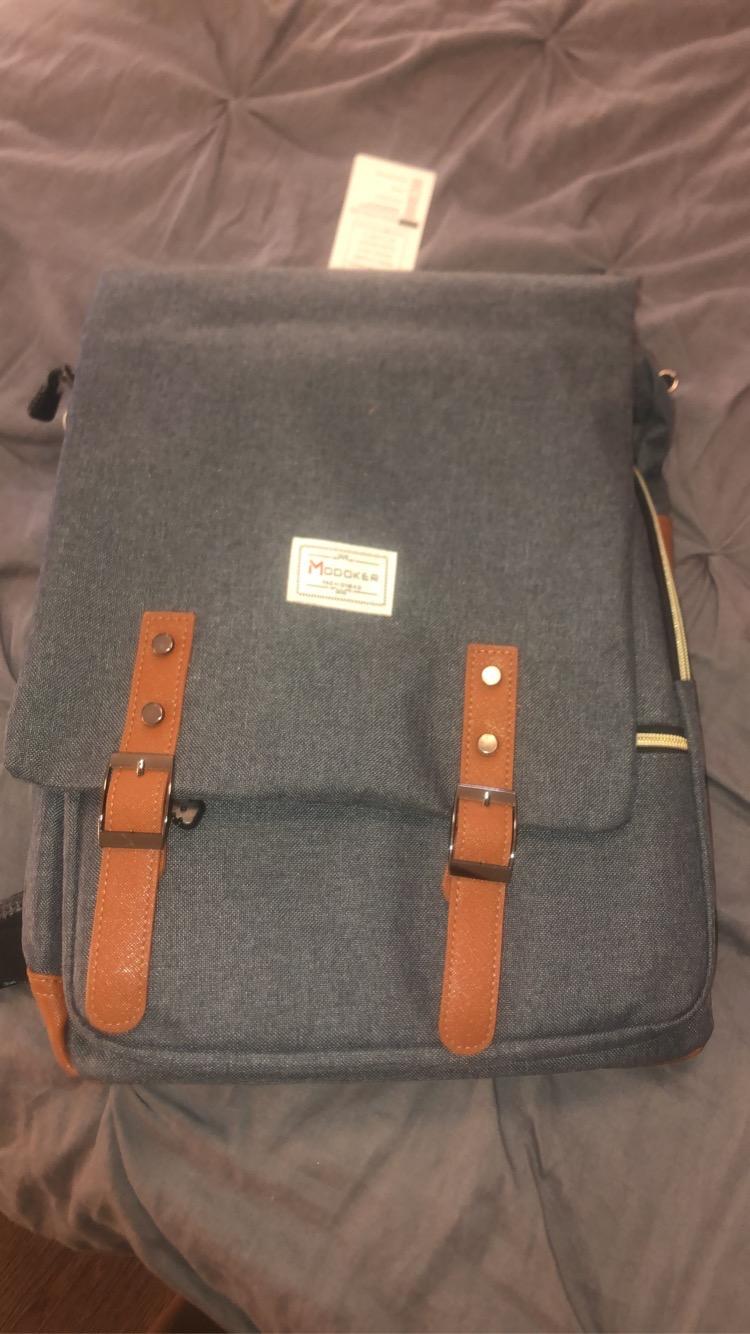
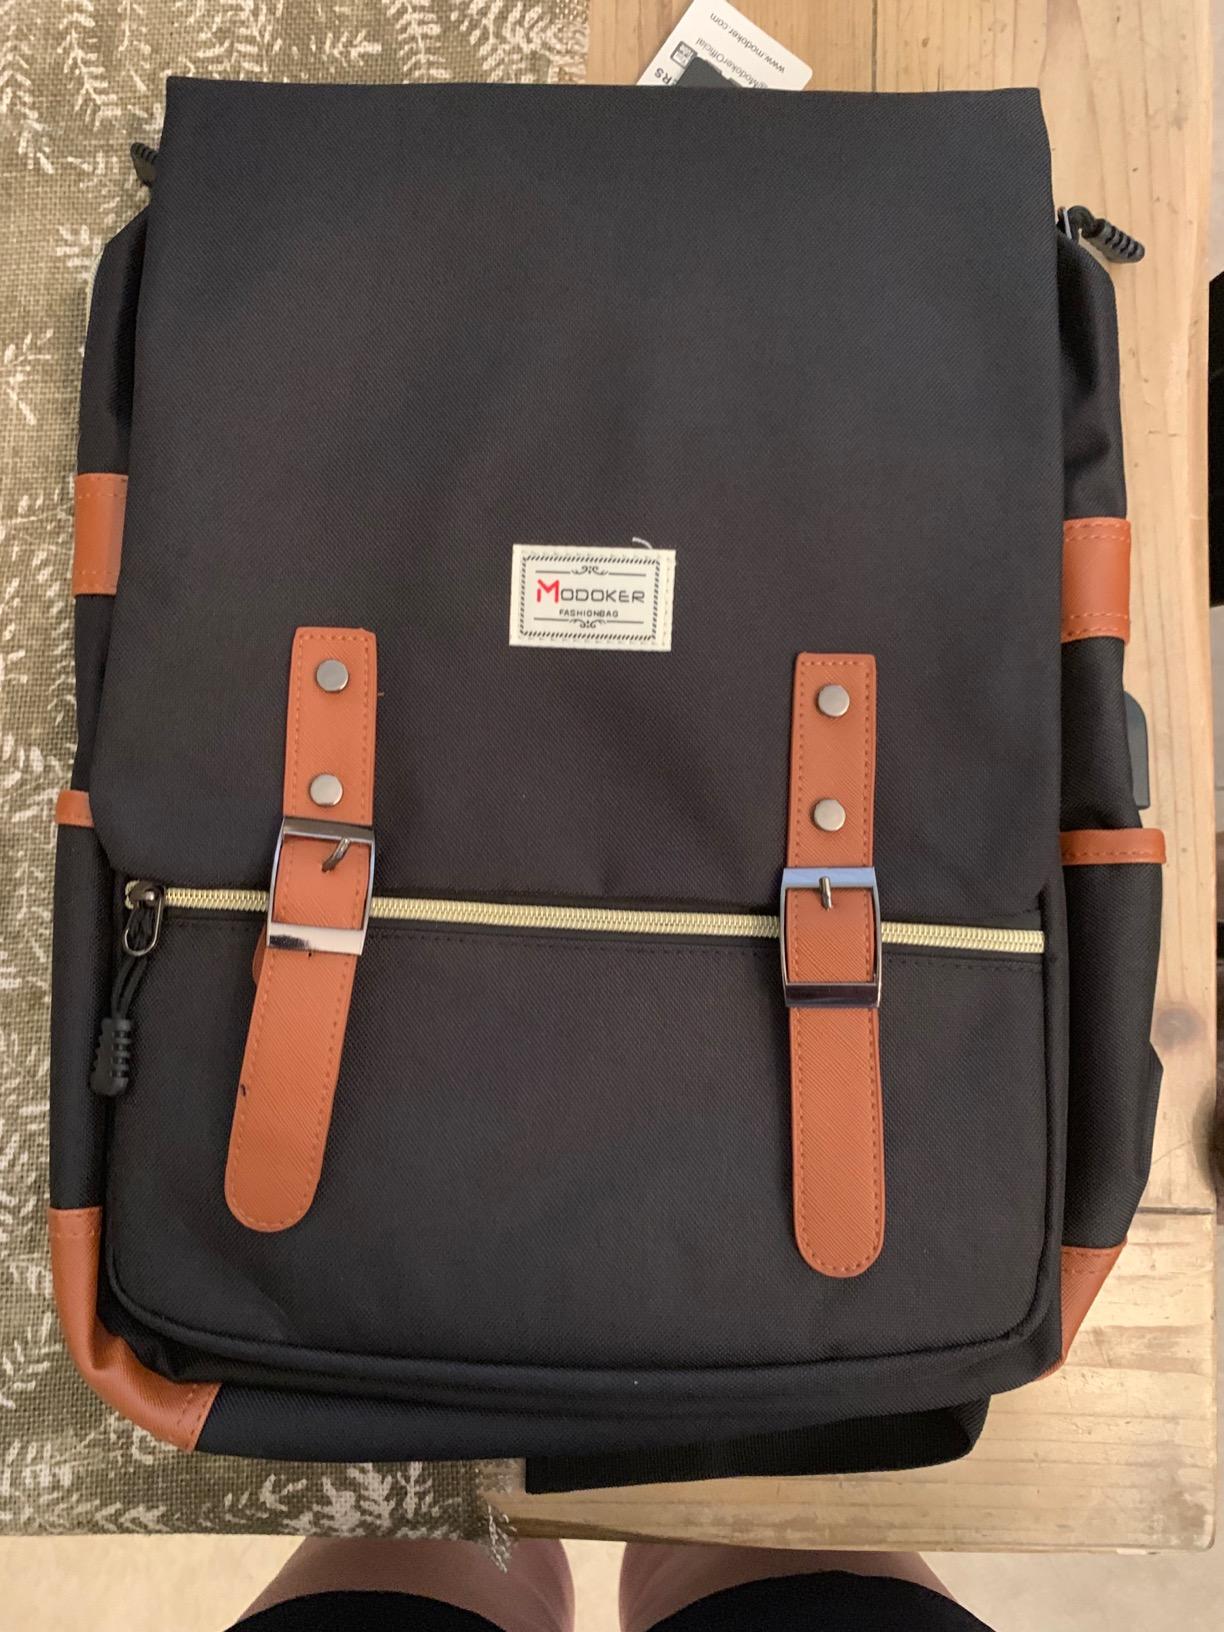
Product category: bag
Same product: no